Falklands War

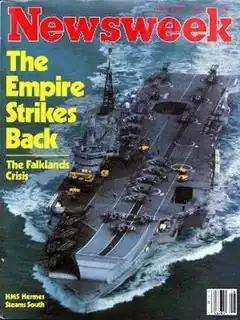
The cover of "Newsweek" magazine, 19 April 1982, depicting , flagship of the British Task Force. The headline evokes the 1980 "Star Wars" sequel.

On 2 April 1982, Argentine forces mounted amphibious landings, known as Operation Rosario, on the Falkland Islands. The invasion was met with a fierce but brief defence organised by the Falkland Islands' Governor Sir Rex Hunt, giving command to Major Mike Norman of the Royal Marines. The garrison consisted of 68 marines and eleven naval hydrographers, assisted by 23 volunteers of the Falkland Islands Defence Force (FIDF), who had few weapons and were used as lookouts. The invasion started with the landing of Lieutenant Commander Guillermo Sanchez-Sabarots' Amphibious Commandos Group, who attacked the empty Moody Brook barracks and then moved on Government House in Stanley. When the 2nd Marine Infantry Battalion with Assault Amphibious Vehicles arrived, the governor ordered a ceasefire and surrendered. The governor, his family and the British military personnel were flown to Montevideo, Uruguay that afternoon and later repatriated to the United Kingdom.